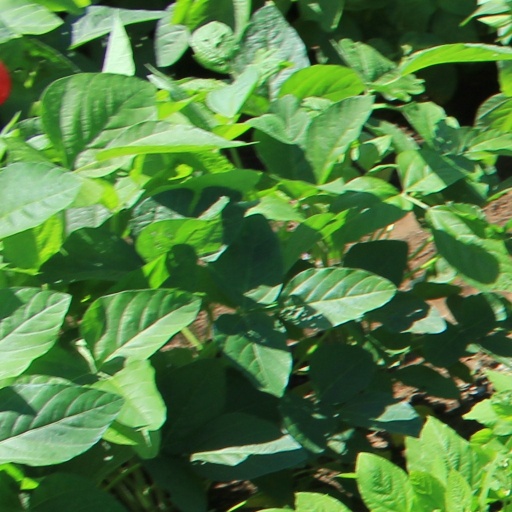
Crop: soybean